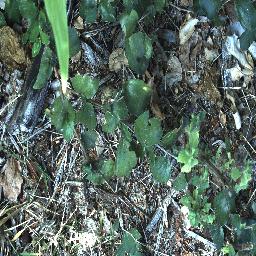
Label: chinee_apple